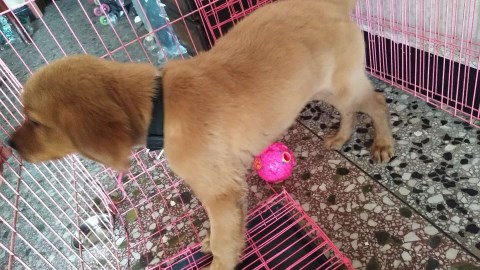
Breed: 5355-n000126-golden_retriever